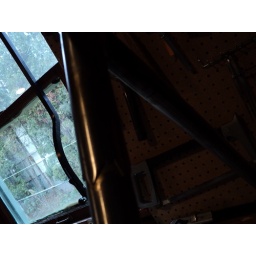
seat tube sleeve carved in the shape of a mountain range.